Office of Public Works

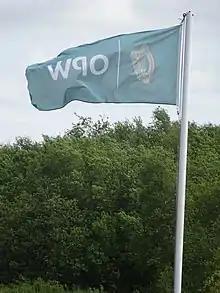
OPW flag

The Office of Public Works (OPW) (legally the Commissioners of Public Works in Ireland) is a major Irish Government agency, which manages most of the Irish State's property portfolio, including hundreds of owned and rented Government offices and police properties, oversees National Monuments and directly manages some heritage properties, and is the lead State engineering agency, with a special focus on flood risk management. It lies within the remit of the Minister for Public Expenditure, Infrastructure, Public Service Reform and Digitalisation, with functions largely delegated to a Minister of State at the Department of Public Expenditure, Infrastructure, Public Service Reform and Digitalisation with special responsibility for the Office. The OPW has a central role in driving the Government's property asset management reform process, both in respect of its own portfolio and that of the wider public service. The agency was initially known as the Board of Works, a title inherited from a preceding body, and this term is still sometimes encountered.